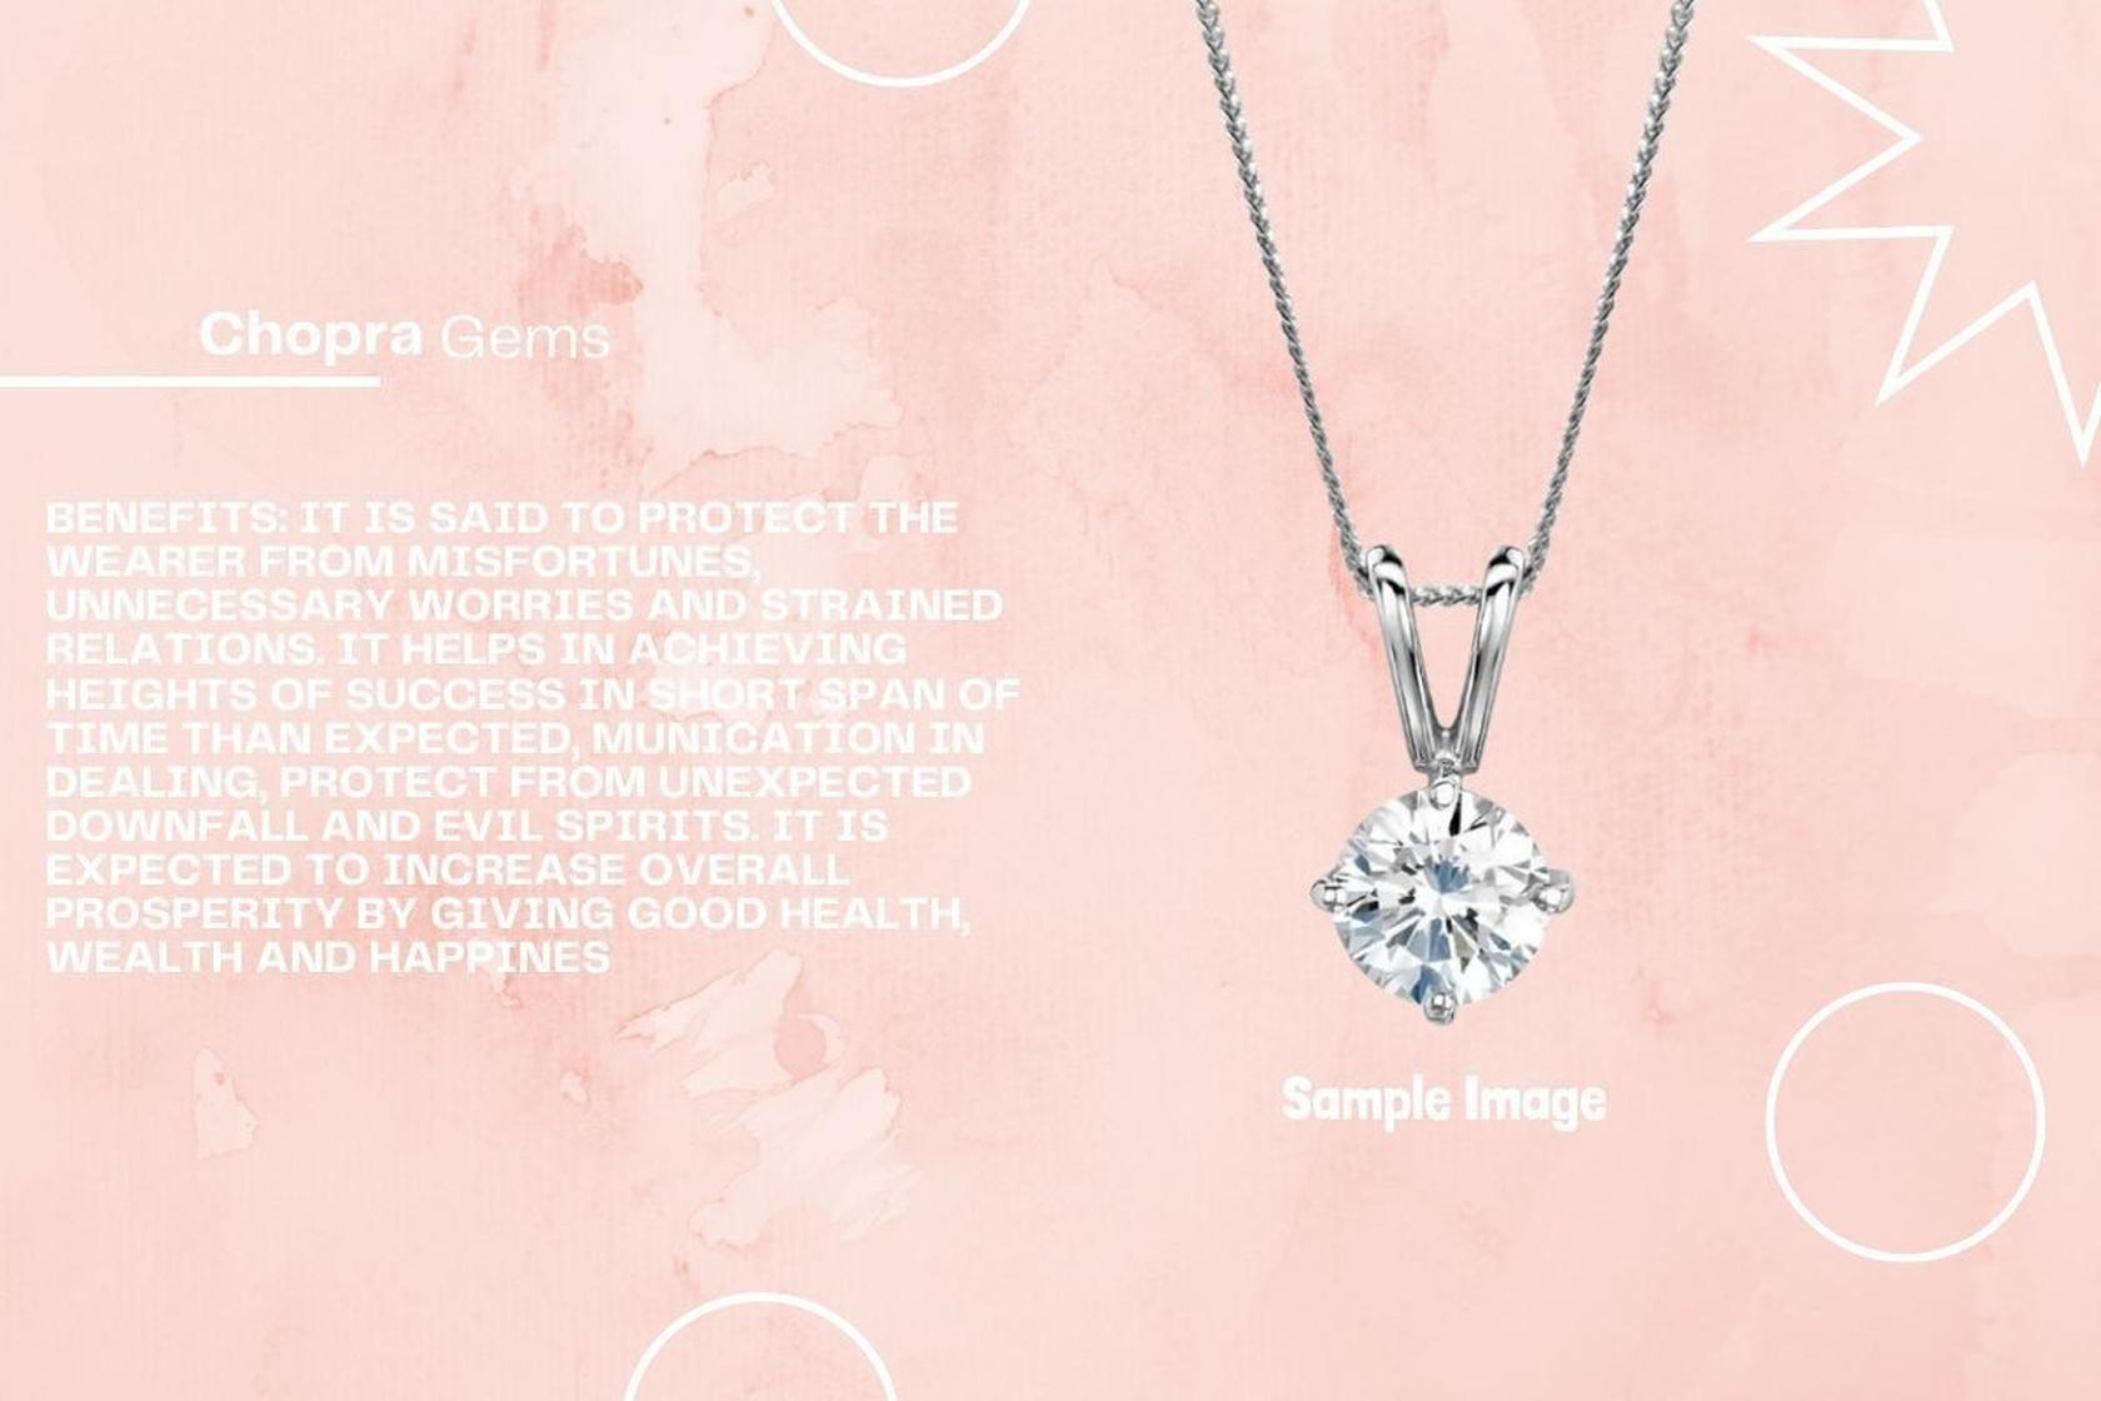
Chopra Gems Brass Certified and Natural Zircon Stone Pendant Silver (Men and Women) (Pendant_RDC77)
Type: Necklaces & Pendants
Brand: Chopra Gems & Jewellery
Price: Rs. 795
 Benefits it is said to protect the wearer from misfortunes, unnecessary worries and strained relations. It helps in achieving heights of success in short span of time than expected, munication in dealing, protect from unexpected downfall and evil spirits. It is expected to increase overall prosperity by giving good health, wealth and happiness.
Features: Type pendant,Color silver,Material brass
Included: Zircon Stone Pendant